School shooting

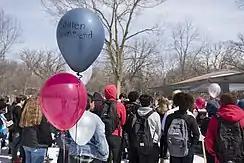

According to Raine (2002), immaturity is one of many identified factors increasing the likelihood of an individual committing criminal acts of violence and outbursts of aggression. This fact is supported by findings on brain development occurring as individuals age from birth.